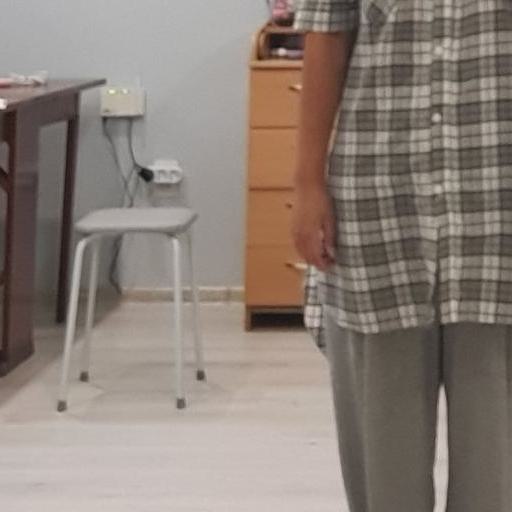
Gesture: no_gesture